List of number-one dance singles of 2001 (Australia)

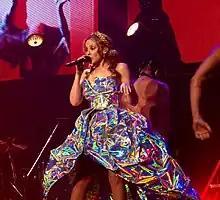
Kylie Minogue's "Can't Get You Out of My Head" topped the chart for ten consecutive weeks, and was the number-one dance single of 2001.

The ARIA Dance Chart is a chart that ranks the best-performing dance singles of Australia. It is published by Australian Recording Industry Association (ARIA), an organisation who collect music data for the weekly ARIA Charts. To be eligible to appear on the chart, the recording must be a single, and be "predominantly of a dance nature, or with a featured track of a dance nature, or included in the ARIA Club Chart or a comparable overseas chart".